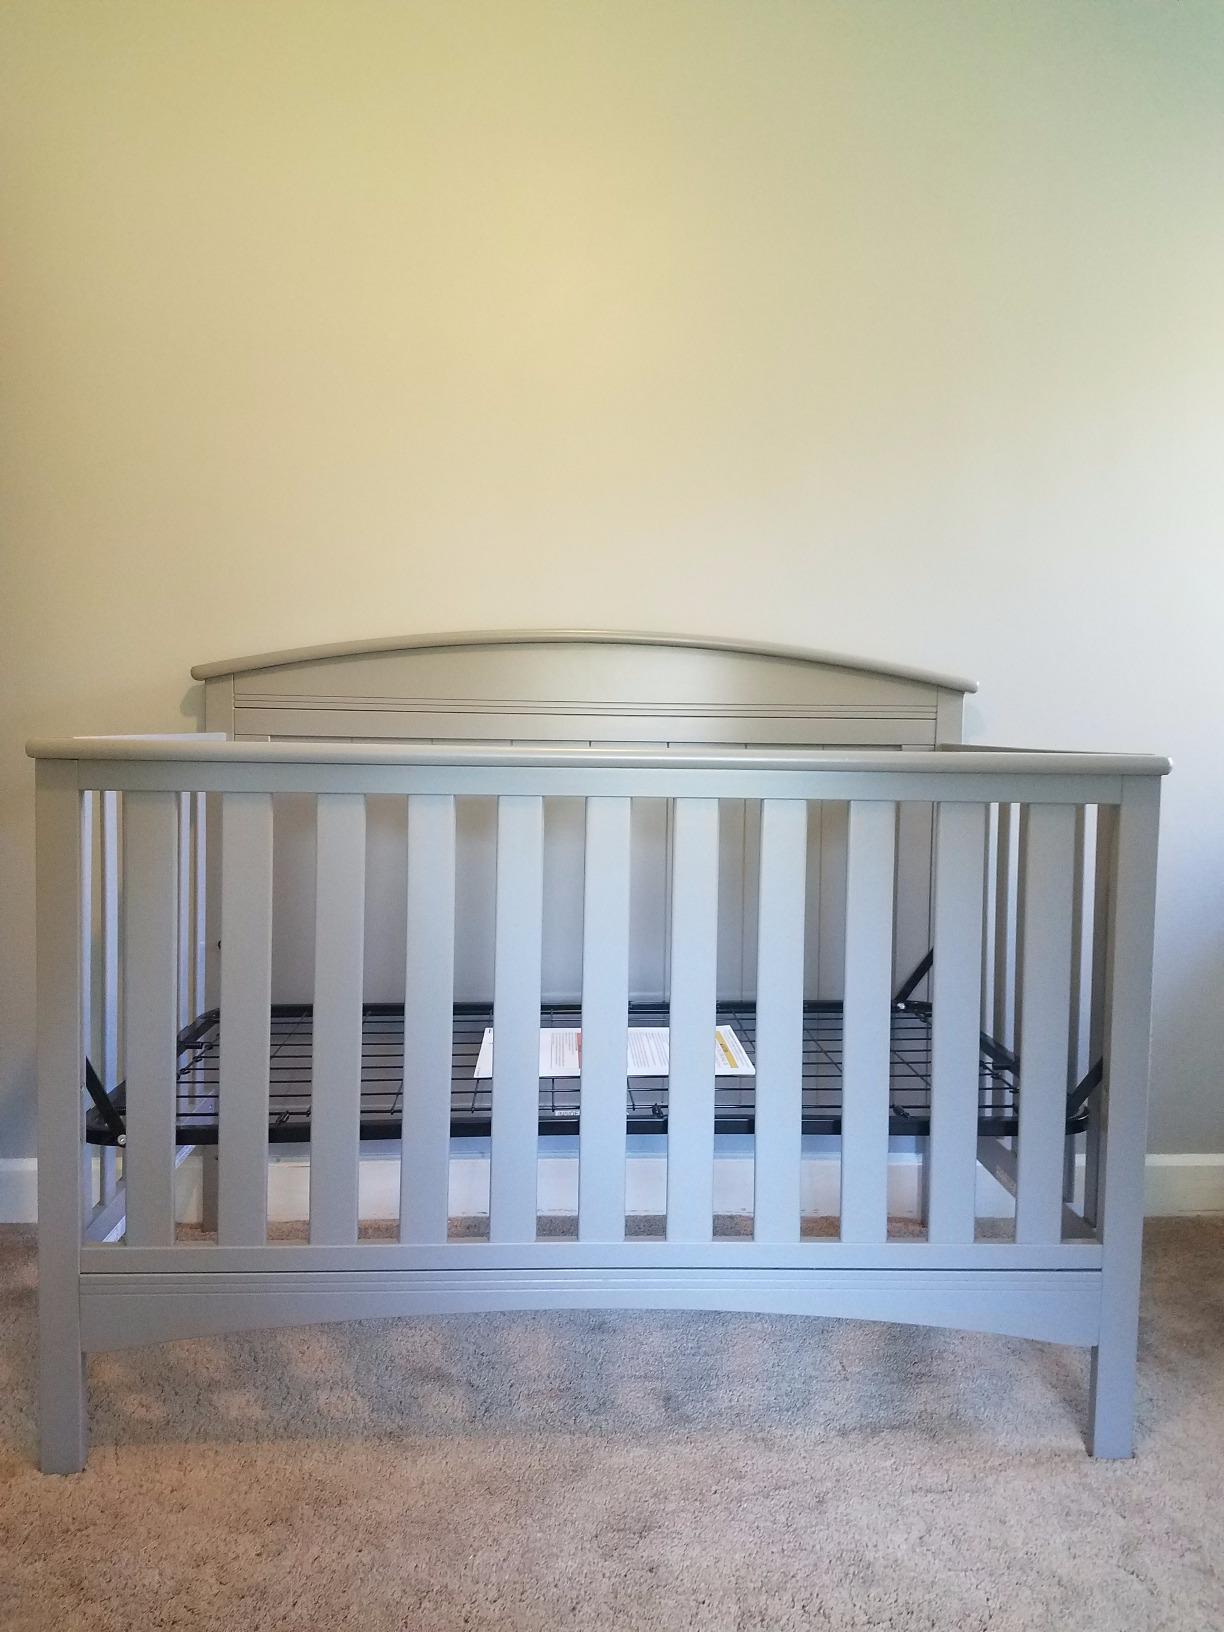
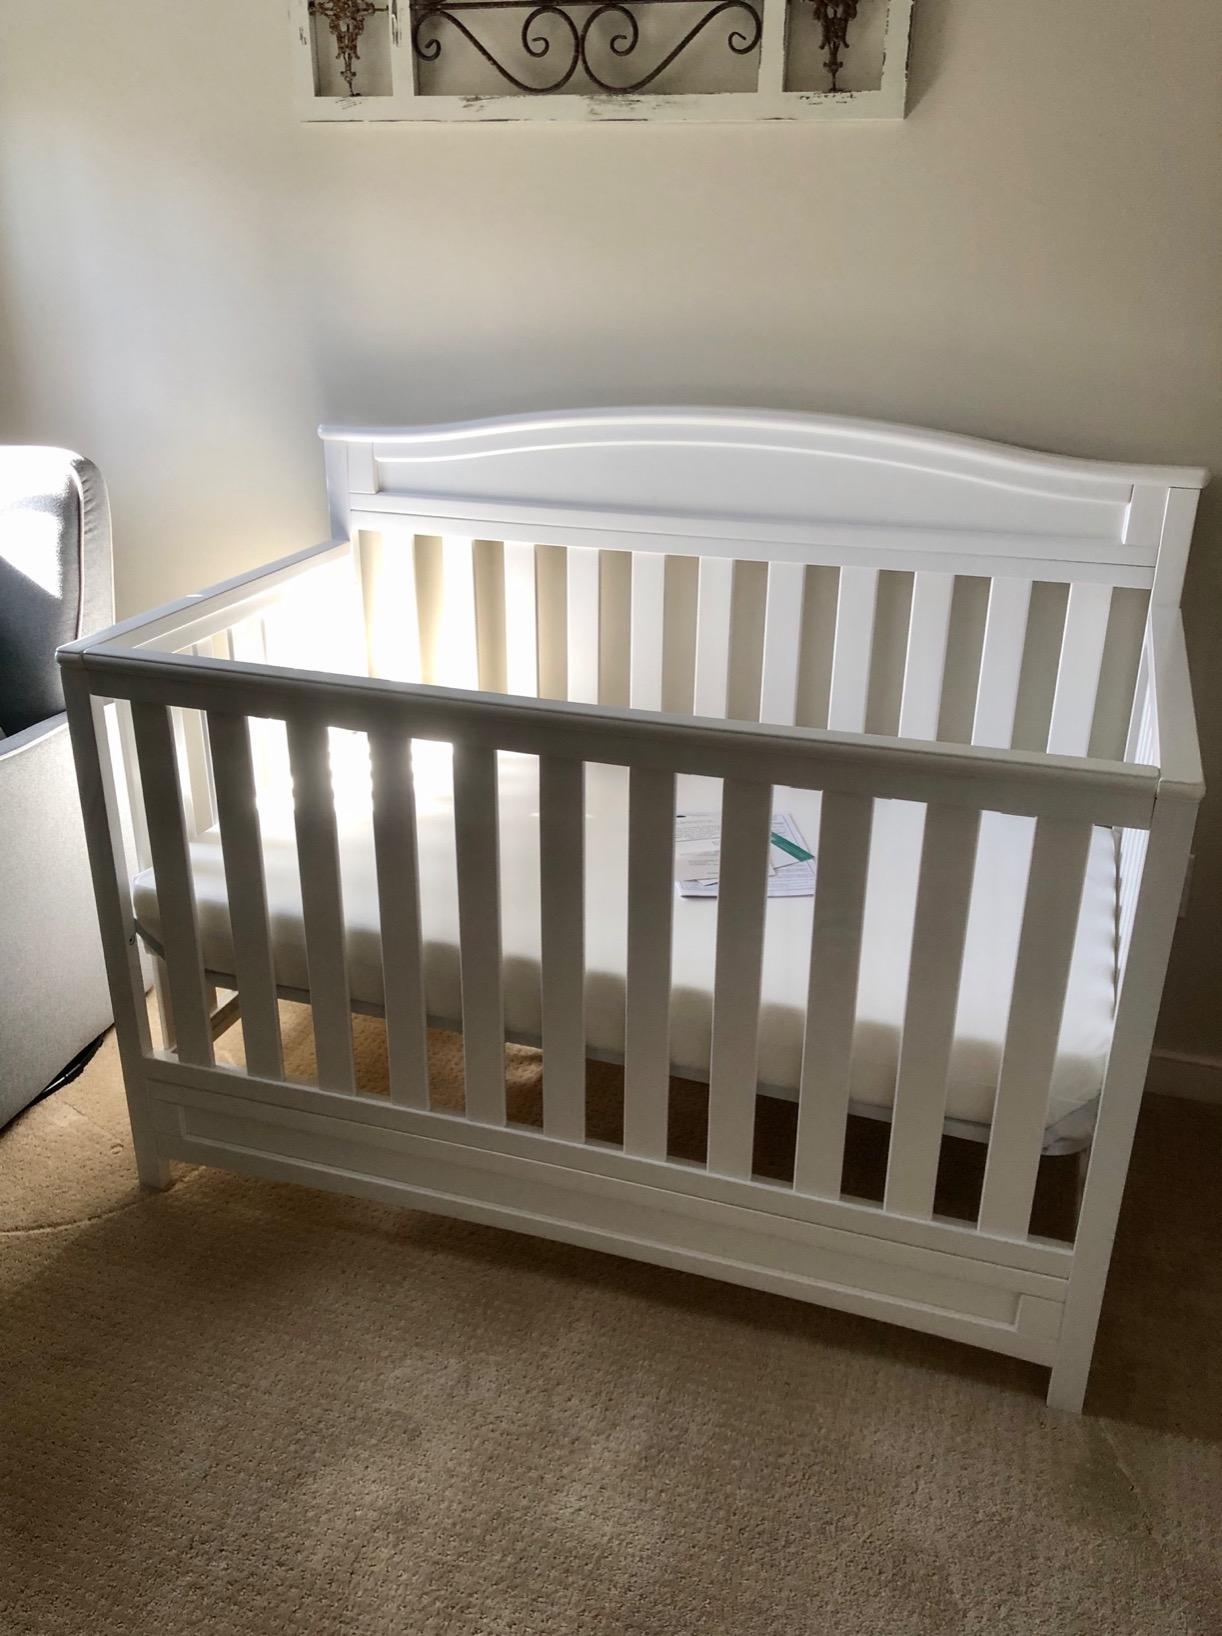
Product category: products_crib
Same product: no